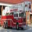
Label: truck